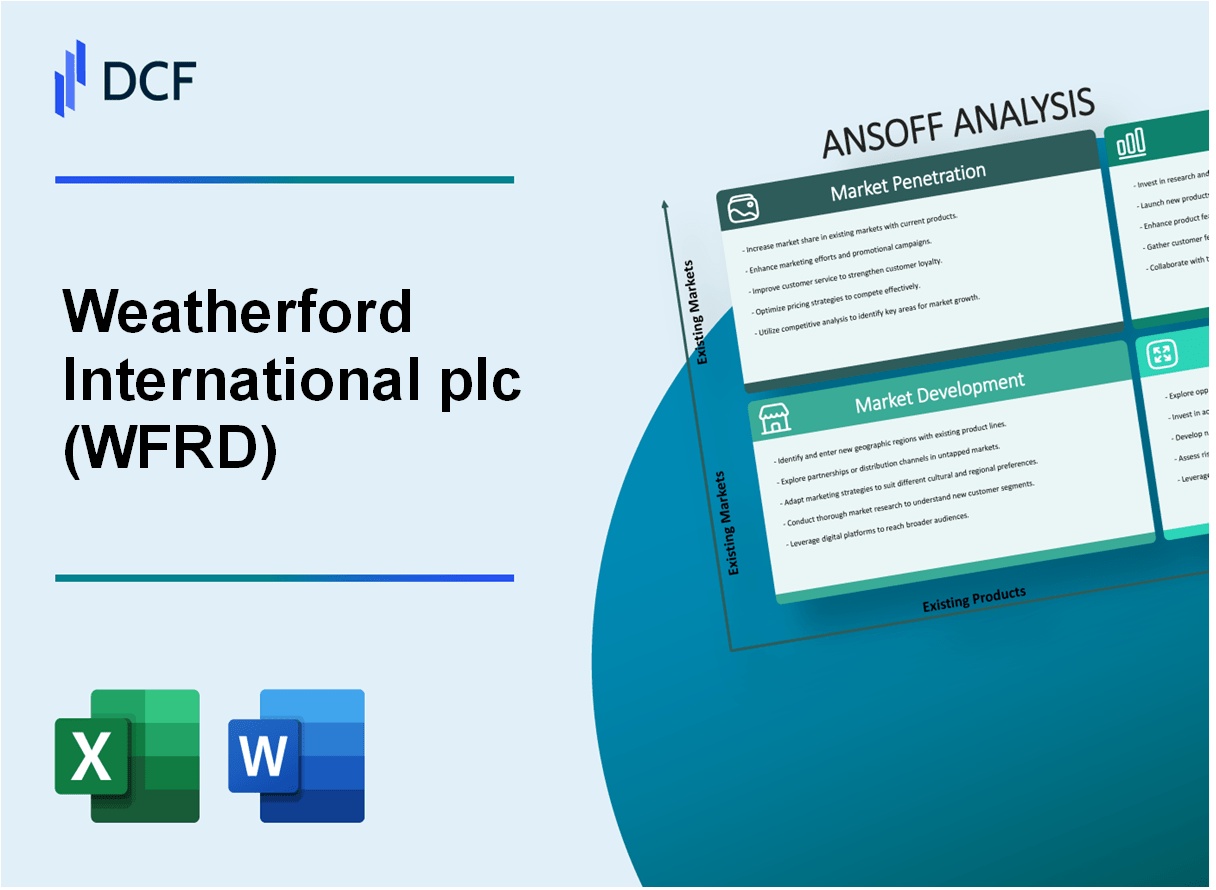
Weatherford International plc (WFRD): ANSOFF Matrix Analysis [Jan-2025 Updated]
[relinking]
Brand: dcf.fm
Category: Media > Academic Papers & Studies